Fruehauf Trailer Corporation

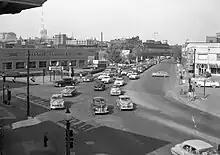
The St. Louis plant

Fruehauf developed semi-trailers for use in World War I, World War II, and the Korean War. Developing more than 150 patents for military products alone, these were eventually introduced into commercial use. Among them were early versions of the shipping container used on some U.S. railroads and, after 1956, on the ships of Pan-Atlantic Steamship Co., the ship line controlled by container pioneer Malcom McLean and later known as Sea-Land. Fruehauf contributed to the creation of the American Trucking Association and was instrumental in the creation of the interstate highway system as advisors to President Dwight D. Eisenhower.